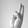
ASL letter: U